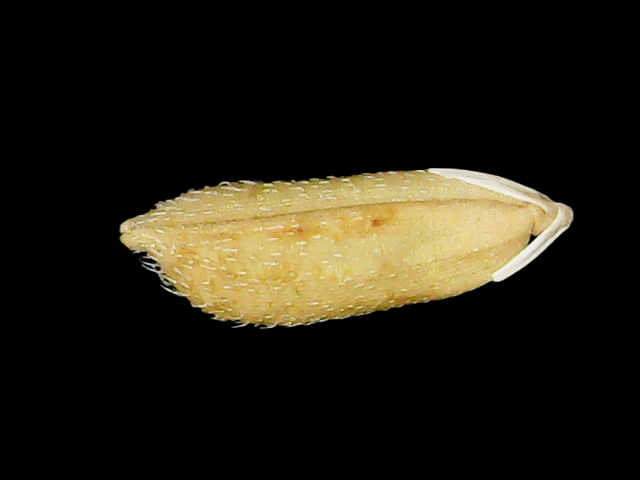
Rice variety: Bd51